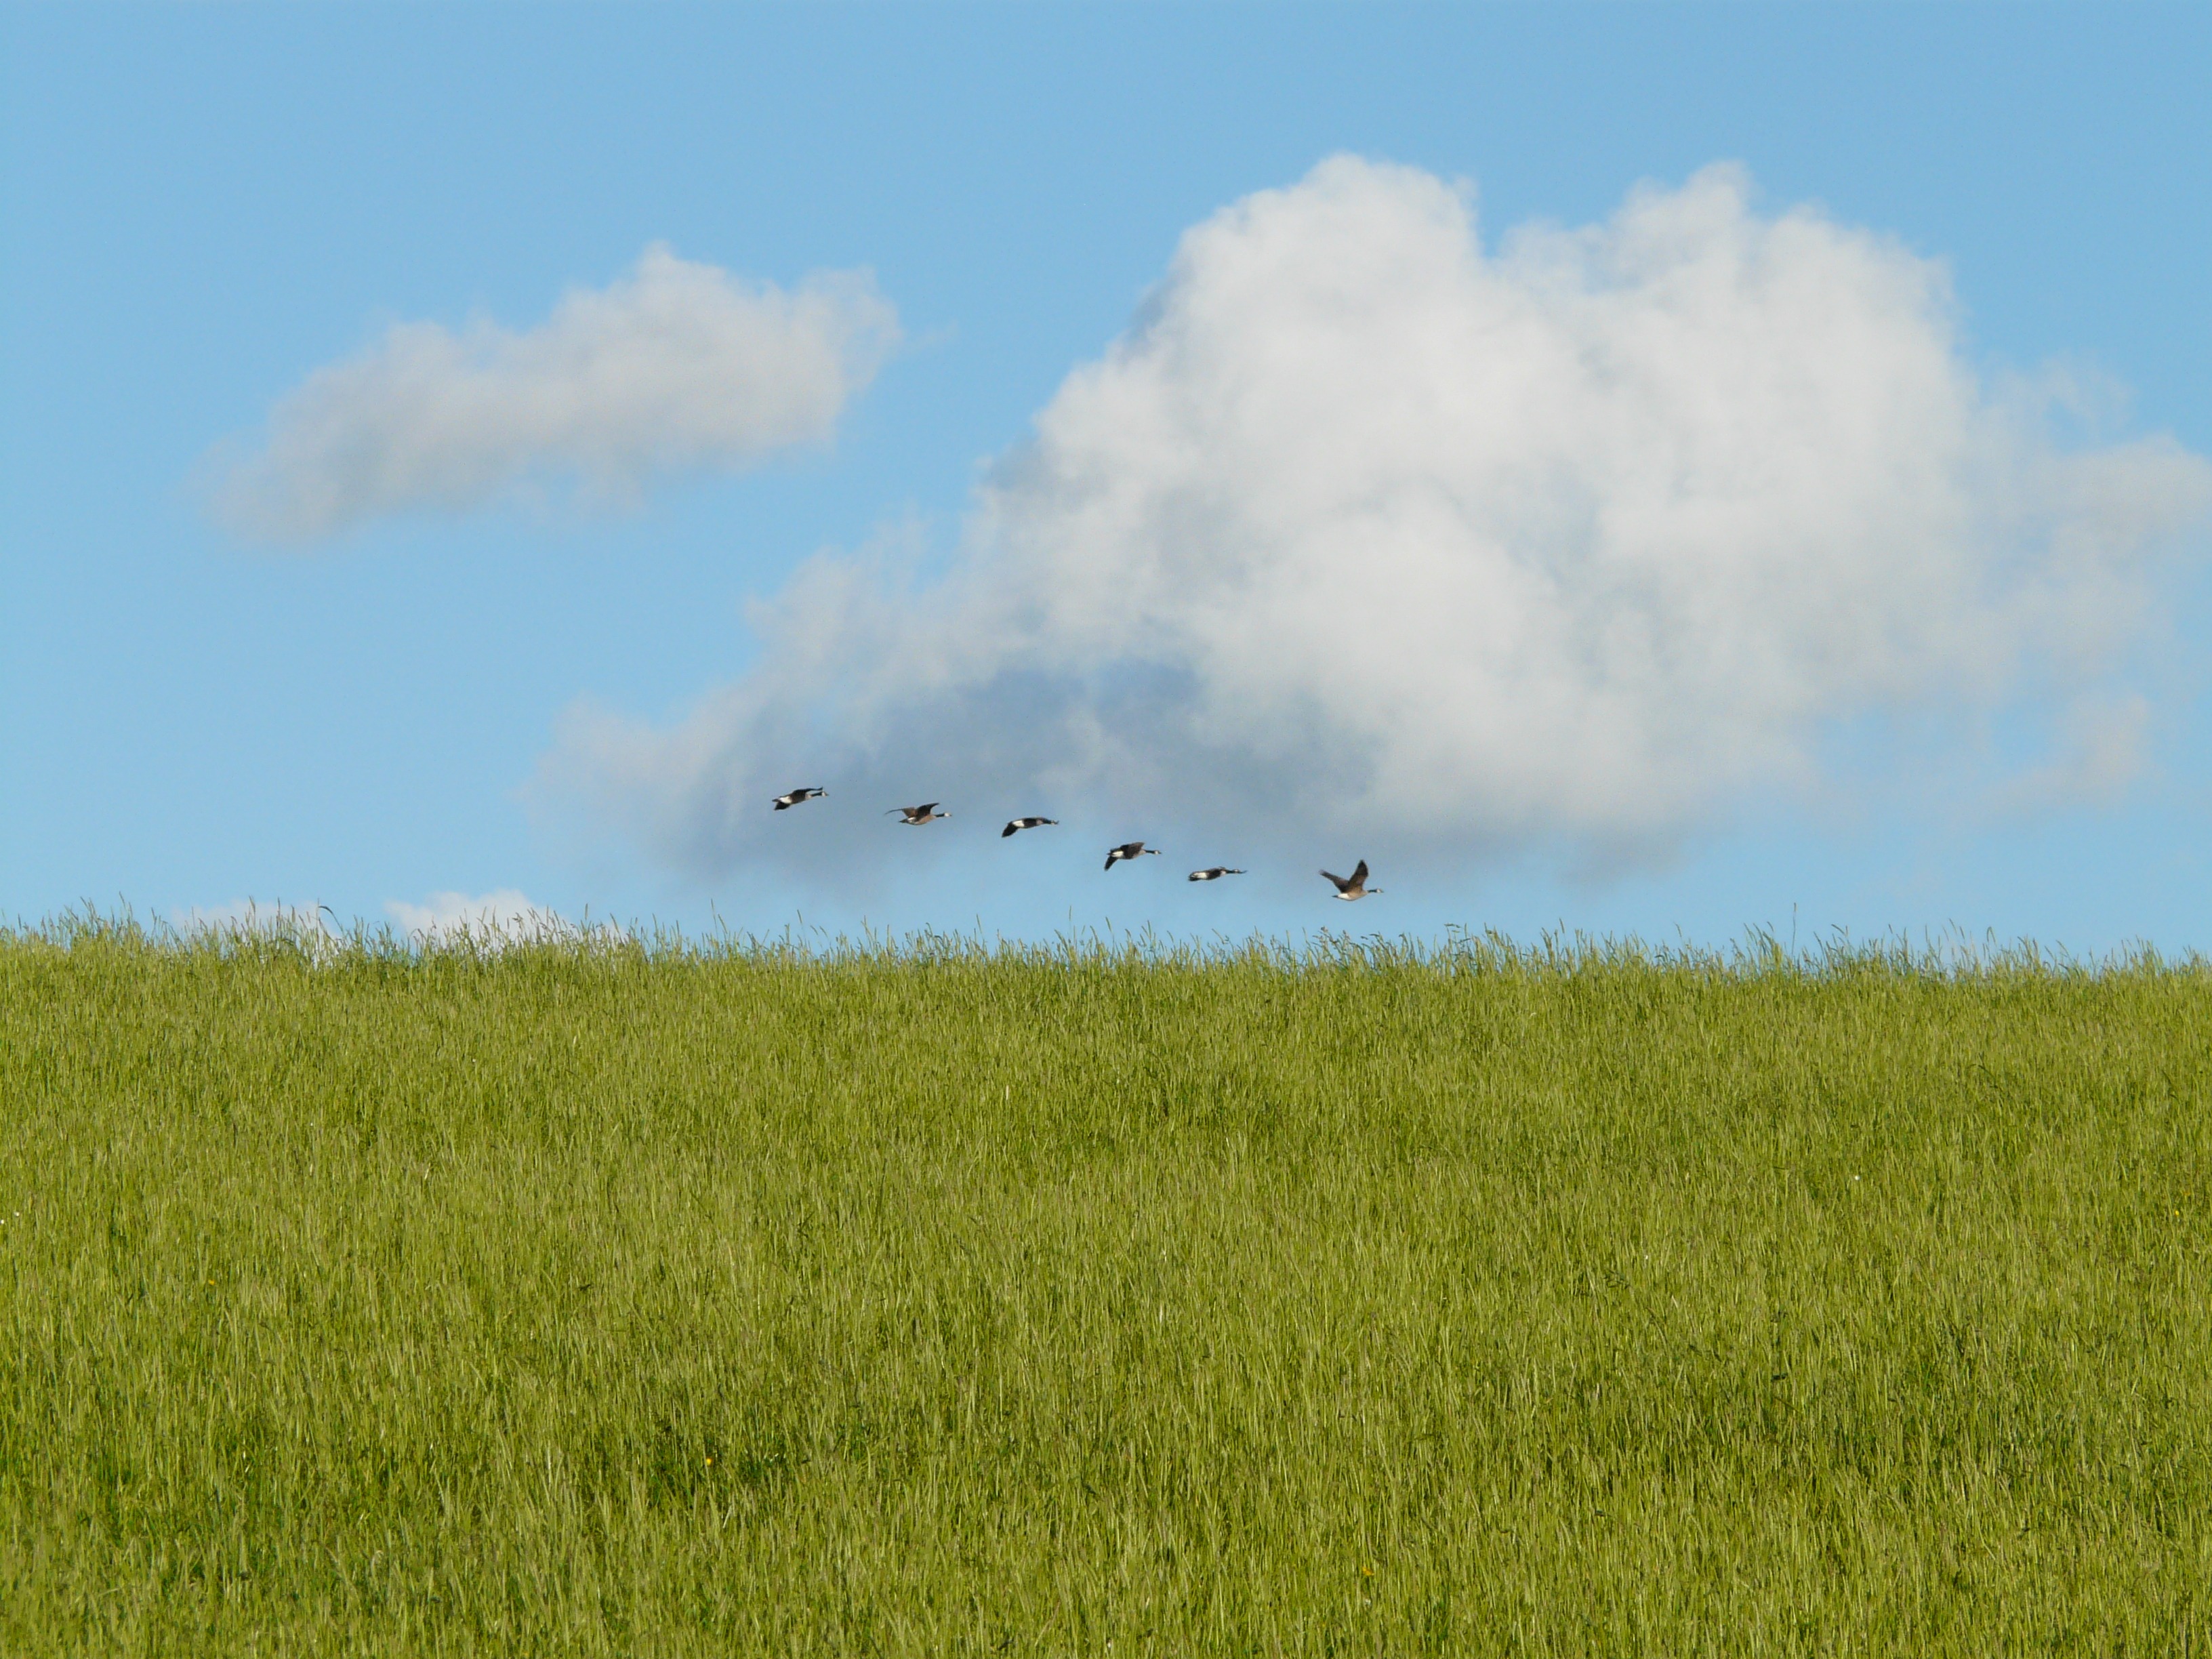
landscape, grass, horizon, marsh, cloud, sky, field, meadow, prairie, fly, formation, pasture, fresh, rest, agriculture, savanna, plain, relaxation, grassland, geese, wetland, habitat, idyll, north sea, ecosystem, steppe, rural area, chill out, wild geese, dike, flock of birds, migratory birds, natural environment, grass family, ecoregion